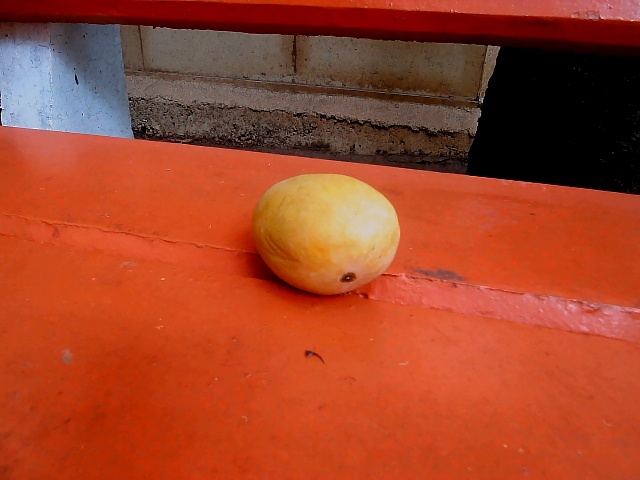
Label: Ripe_Mango